Sangiovese

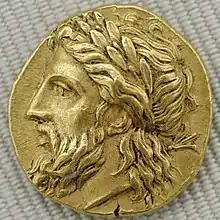
The translation of Sangiovese's name "sanguis Jovis", "the blood of Jove", led to theories that the grape's origins dated from Roman times.

Early theories on the origin of Sangiovese dated the grape to the time of Roman winemaking. It was even postulated that the grape was first cultivated in Tuscany by the Etruscans from wild "Vitis vinifera" vines. The literal translation of the grape's name, the ""blood of Jove"", refers to the Roman god Jupiter. According to legend, the name was coined by monks from the commune of Santarcangelo di Romagna in what became the province of Rimini in the Emilia-Romagna region of east-central Italy.